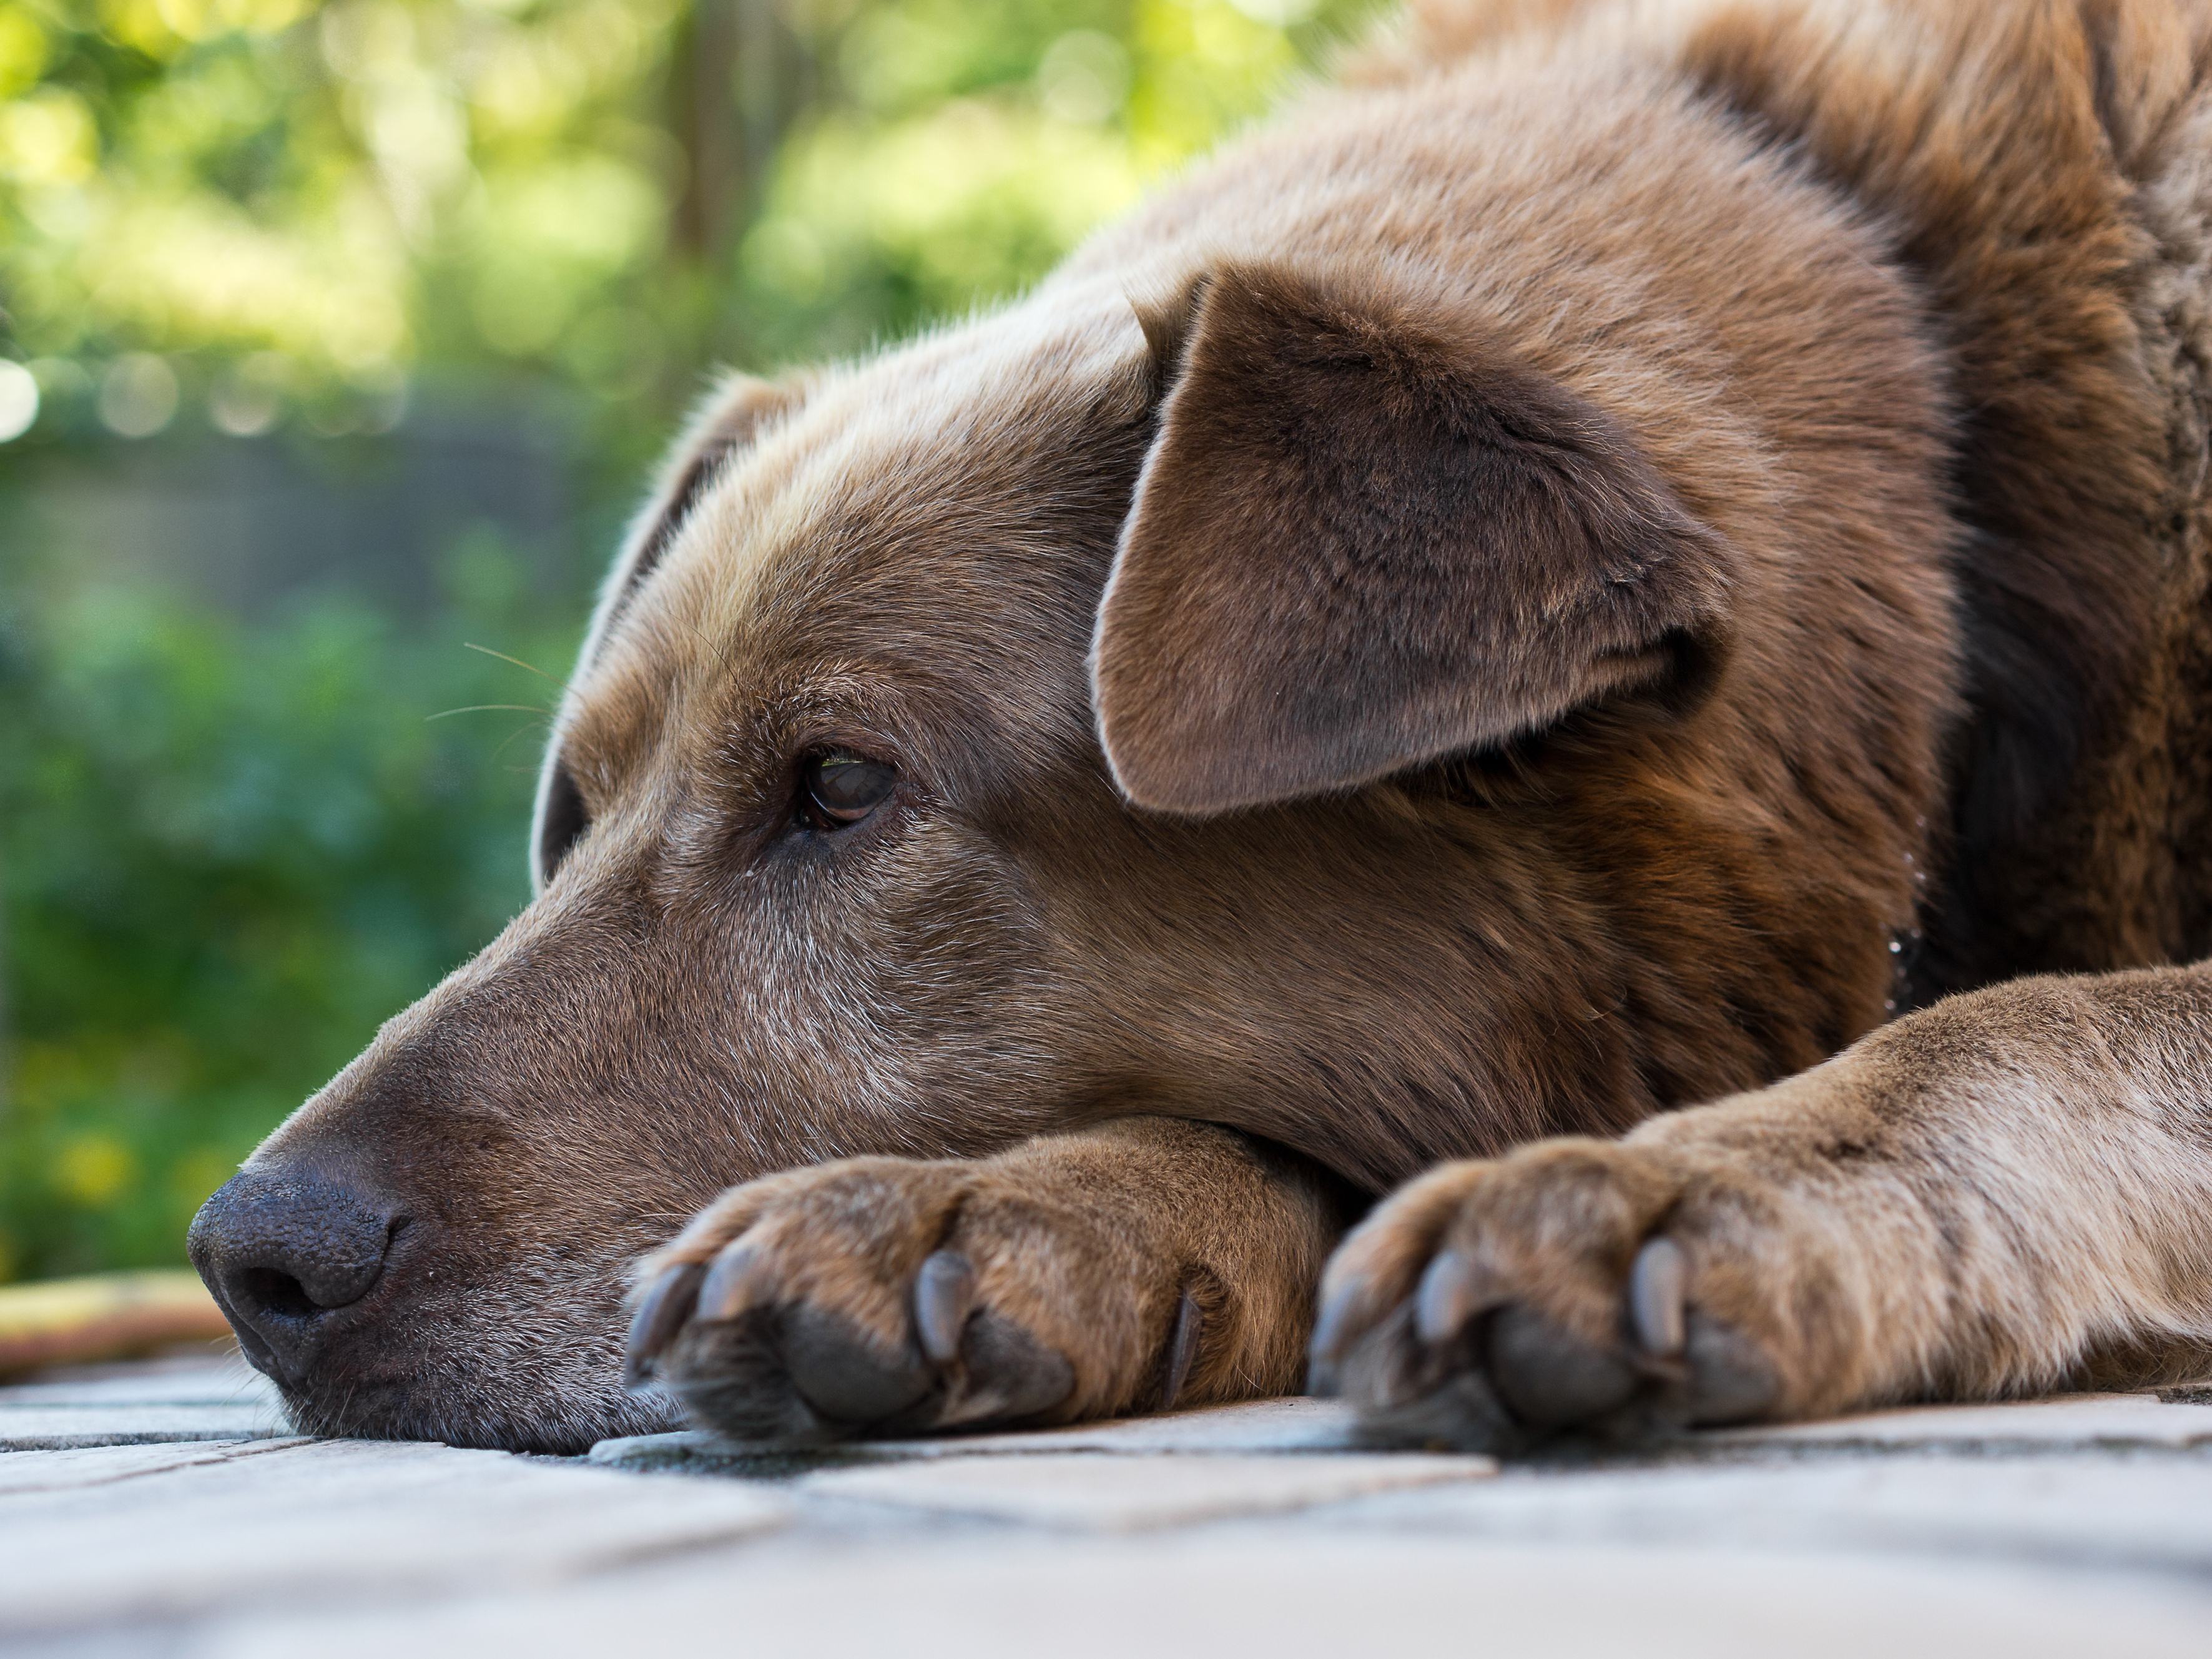
puppy, dog, mammal, snout, vertebrate, labrador retriever, dog breed, panasoniclumixg5, animal shelter, street dog, dog like mammal